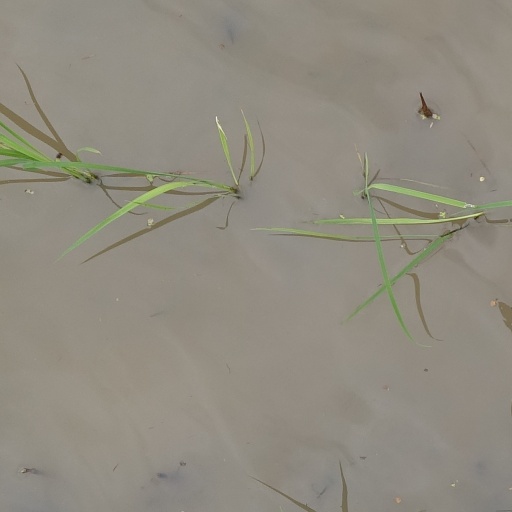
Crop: rice